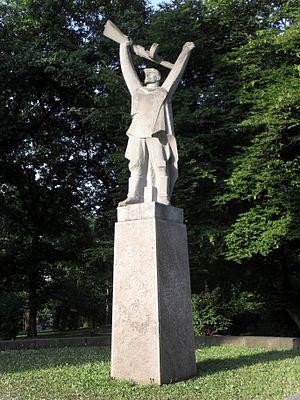
Teplice est une ville et une station thermale de la région d'Ústí nad Labem, en Tchéquie, et le chef-lieu du district de Teplice. Ville historique, elle fut longtemps le principal siège des princes Clary-und-Aldringen. Sa population s'élevait à 49 575 habitants en 2019.